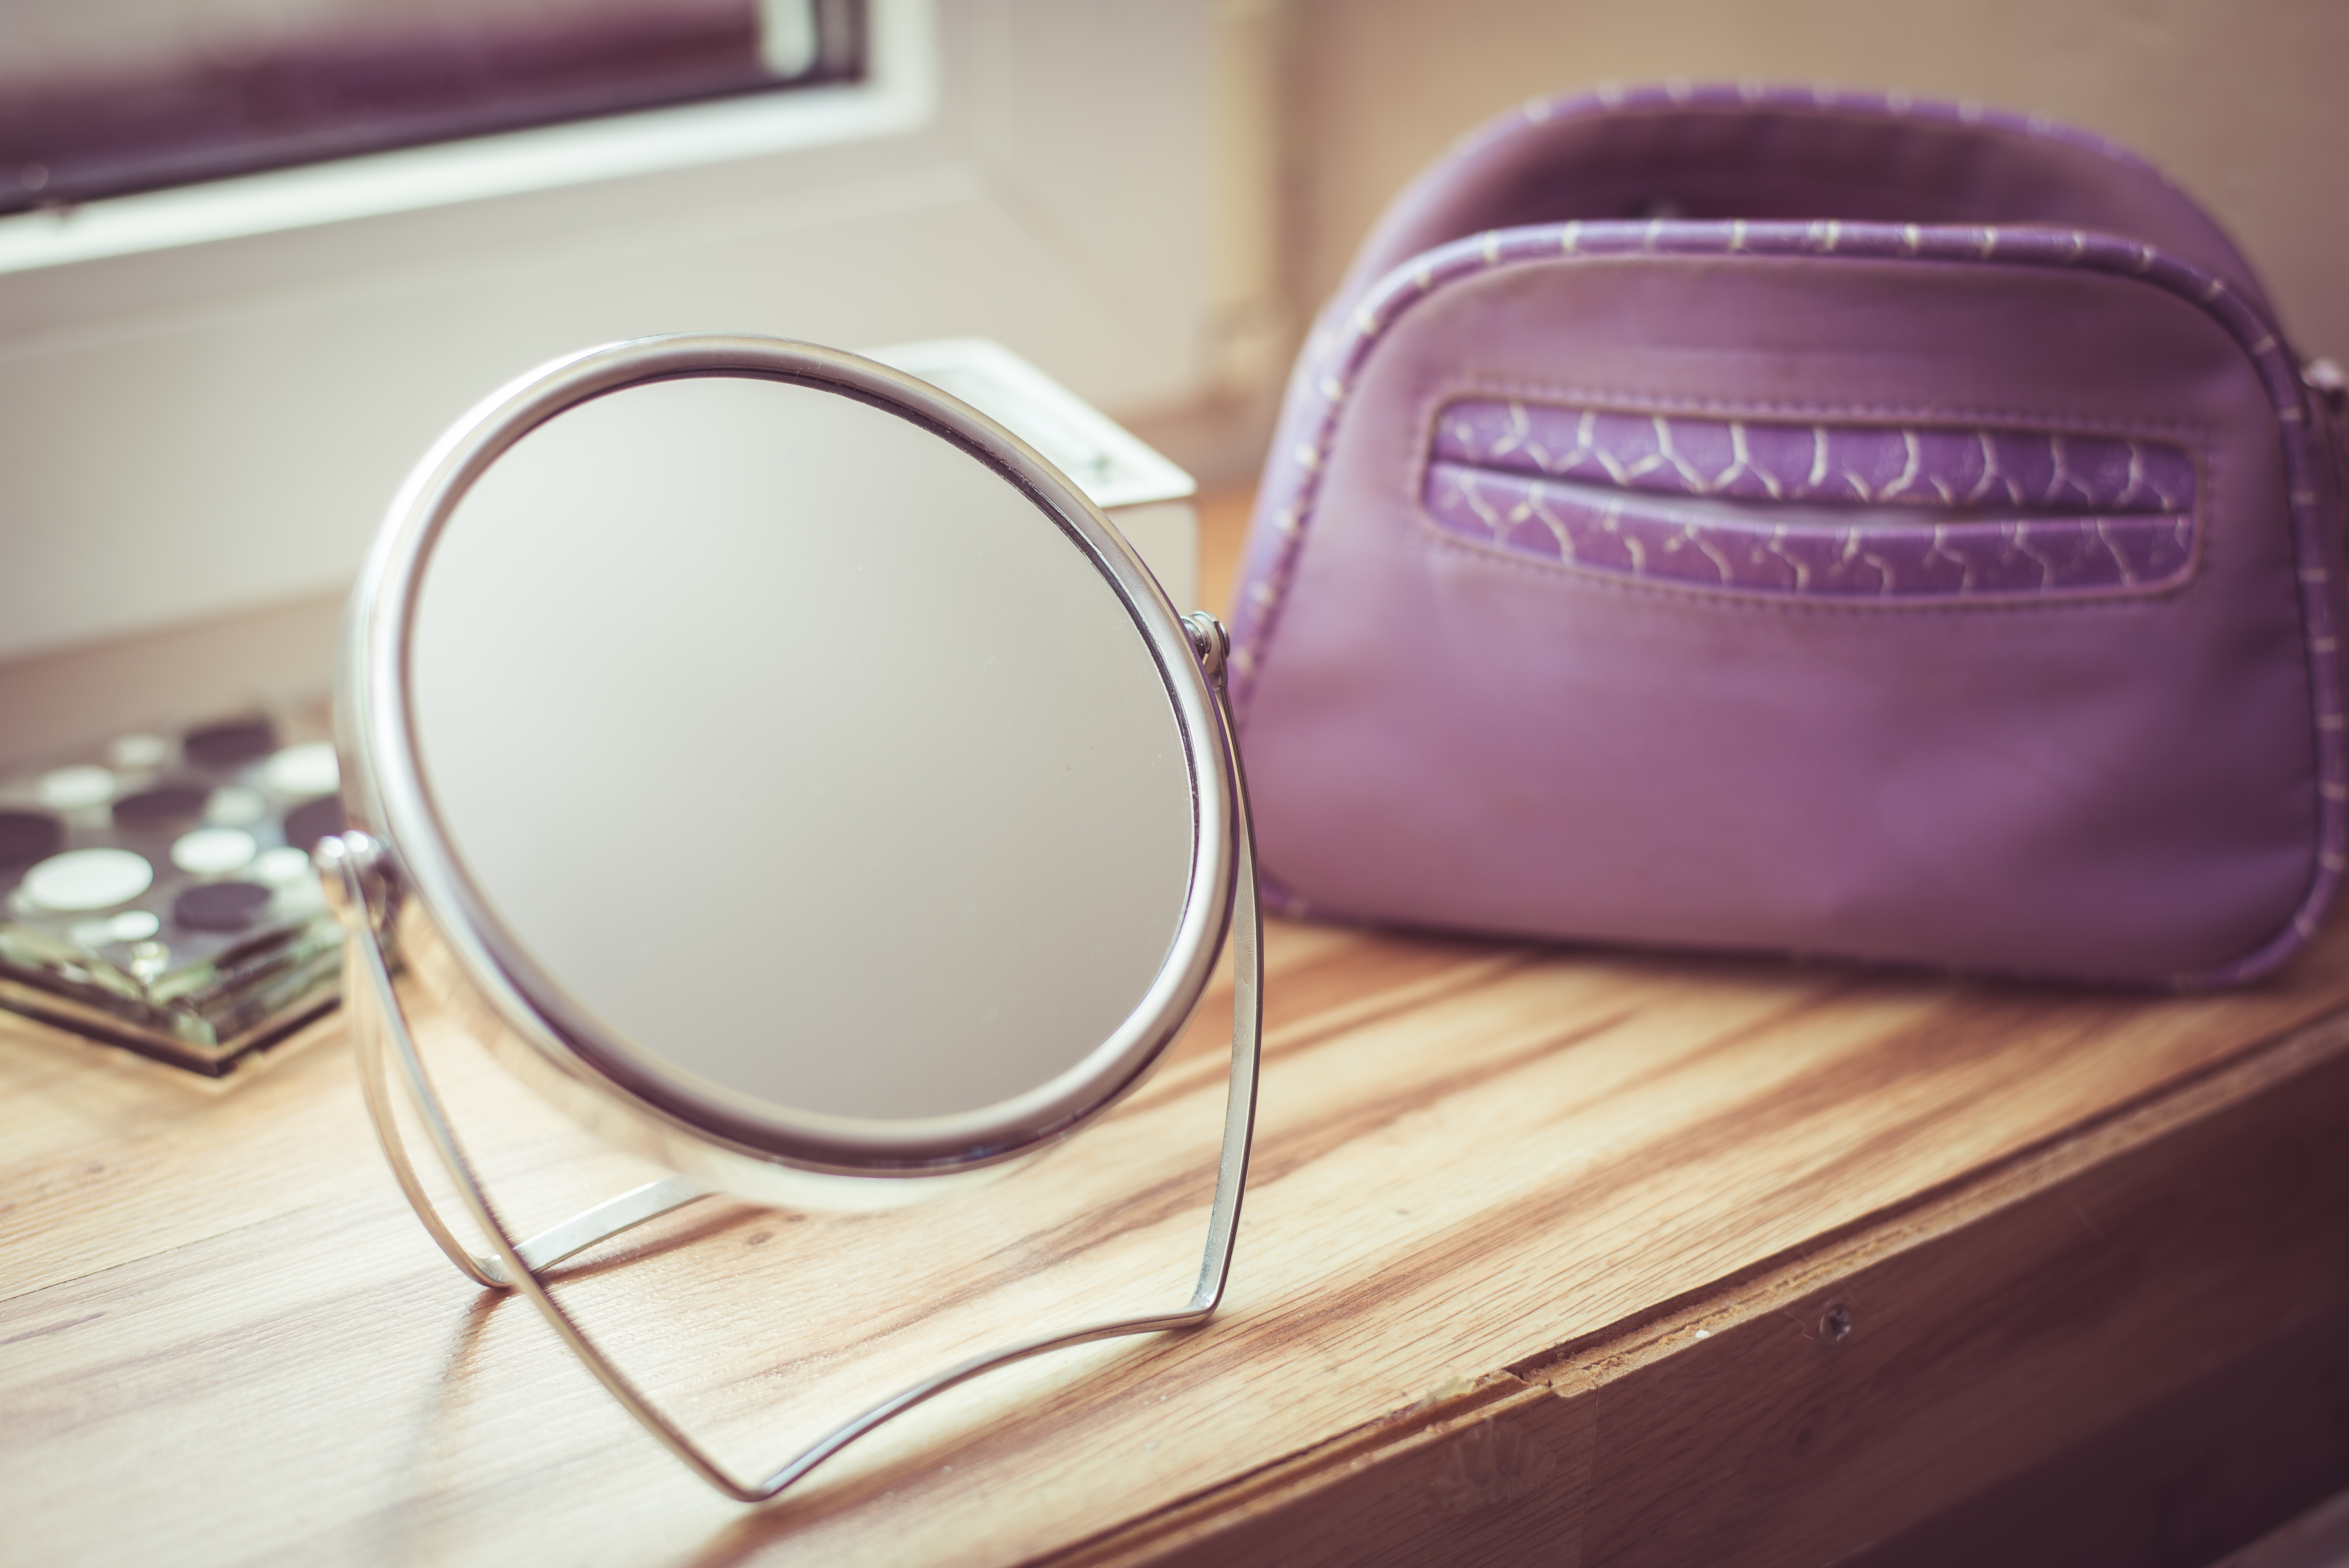
hand, purple, color, brown, pink, sunglasses, eye, glasses, mirror, eyewear, beauty, organ, shape, beautician, cosmetics, fashion accessory, vision care